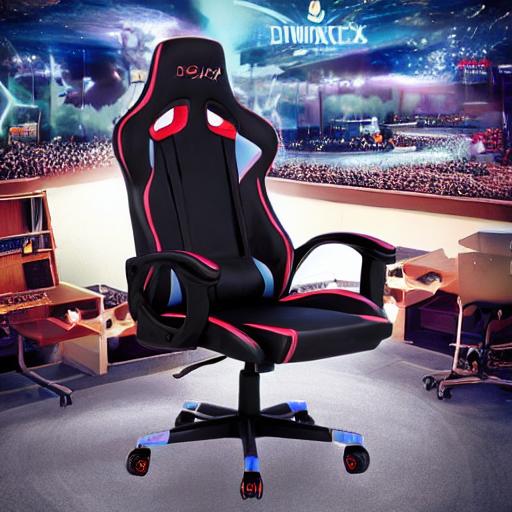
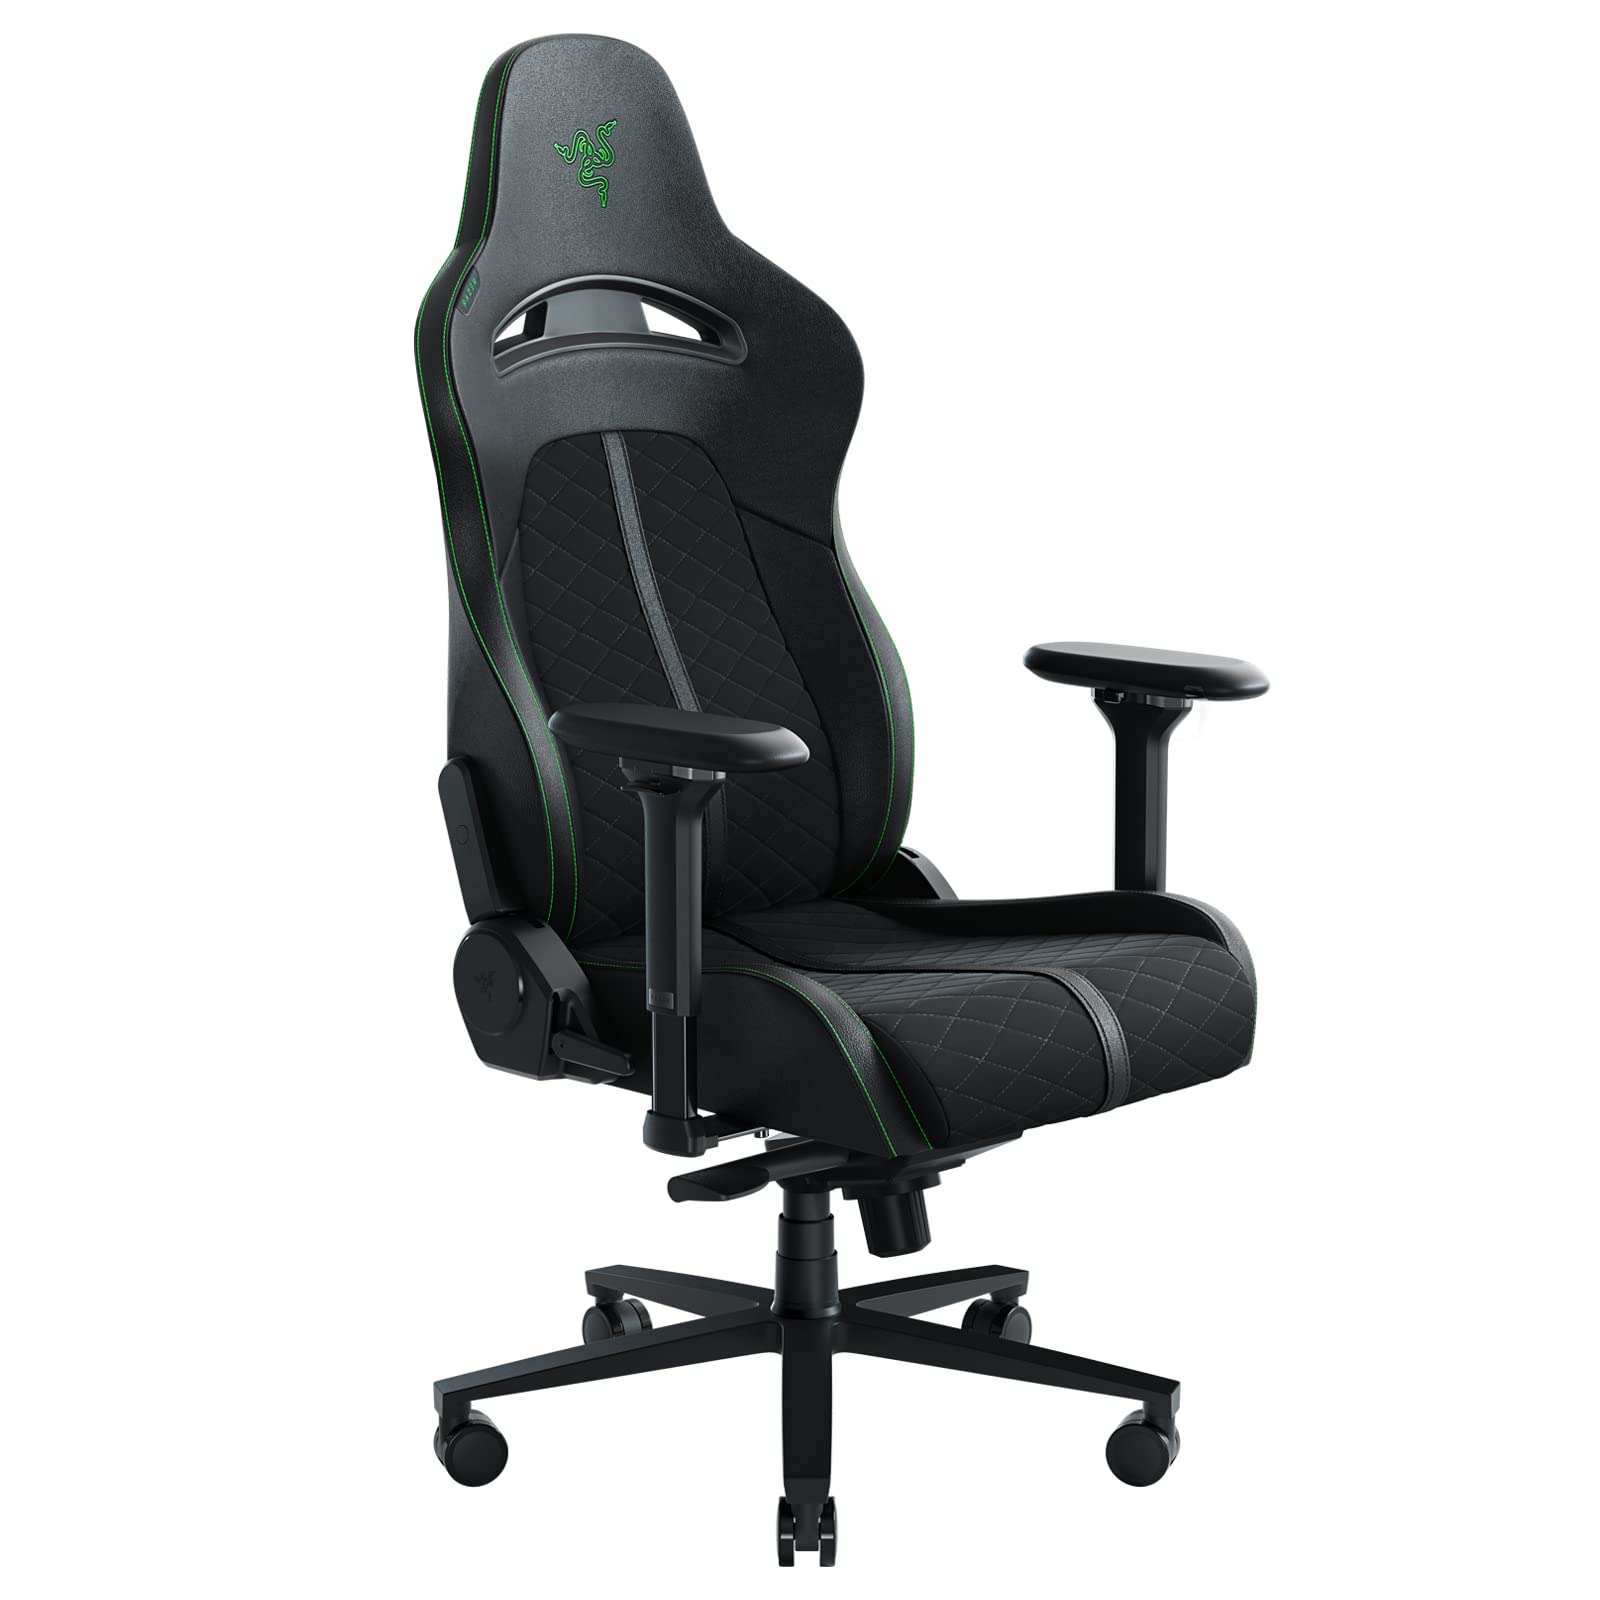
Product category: items_chair
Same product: no